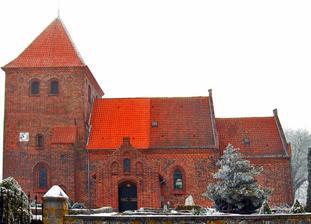
Building: Tågerup Church
Country: Unknown
Year built: 1350
Tågerup Church, Lolland Tågerup Church is a Romanesque parish church located 4 km southeast of Rødby on the Danish island of Lolland . Dating from the beginning of the 13th century, its nave is richly decorated with early 16th-century frescos painted by the Brarup workshop. History The church was originally dedicated to Our Lady as documented in a letter of indulgence from 1470. An altar dedicated to the Virgin Mary attracted large numbers of pilgrims on the Feast of the Annunciation until 1636. Little is known about the church's early ownership apart from the fact that the Crown had clerical appointment rights before the Reformation . The church remained under the Crown until 1725 when it was transferred to Emmerence von Levetzau together with Aalholm and Bremersvold . It continued to be owned by Bremersvold until it gained independence in 1911. Architecture The church consists of a Romanesque chancel and nave , a Gothic tower and a more recent porch, all built in red brick. The chancel has lesenes on the east corners and a sloping base. The east gable's lower wall is engraved with crosses and emblems. There is a Romanesque window at the centre of the gable while a stilted arch frieze with saw-toothed courses decorates the gable at the lower roof level. A round-arched door on the south side of the nave is also topped with an arched frieze. The door on the north side has been bricked in. Several round-arched windows have survived. In the Late-Gothic period, a six-sectioned vault was added to the chancel while two cross-vaults covered the nave. The tower, also a Late-Gothic addition, is the same width as the nave and has a pyramidal spire. Rather drastic repairs were carried out by Hans Jørgen Holm in 1891-93. Interior The altarpiece contains a painting of Christ walking on water by Anton Dorph in a large Gothic frame. The pulpit in the Renaissance style is from 1586. There is a chancel-arch cross from the first half of the 15th century and another from around 1500 with a finely carved figure of Christ. Near the entrance, the Romanesque marble font with sculpted faces around the bowl is from Gotland . Frescos Crucifixion scene on the chancel vault The church is noted for its frescos. Those in the vaults of the nave and the chancel  were uncovered and restored by Jacob Kornerup in the 1880s. Further restoration work was completed by Egmost Otto Lind in 1943. The frescos in the chancel, the oldest, are from the mid-15th century. Christ is depicted sitting on three rainbows while Mary, kneeling and bare-breasted, calls him. John wears a camel hide. The symbols of the Evangelists surround the figure of Christ who is topped by a crown of thorns and a cross. The text reads "VENITE BENEDICTI PATRIS" and "ITE MALEDICTI IN". The style is simpler than normal with Christ's wounds depicted merely as small blots. The south segment depicts Pilate with a bowl of water. To the west, there are scenes of the whipping and the crucifixion with the two other victims and other figures including Mary and Mary Magdelene with a jug of ointment. The caption reads "Vere filius dei erat isle". The north segment displays scenes of the entombing and the resurrection. The frescos in the nave are from the early 16th century and are attributed to the Brarup workshop. In the first bay, there are scenes of the Creation with the sun and a comet while God stands with the moon in his hands. There are fish and a shrimp in the foreground as well as a mermaid. To the south, God is creating animals including a goose, a dove, a crane and deer. In the south segment, Adam and Eve are created. The text reads "ADAM PRIMUS HOMO DAMPNAVIT SECULO POMO". The west segment presents the Admonition and the Fall while in the centre an angel stands with a hand organ. The text reads " HIC ADAM ET EVA DECELTI SUNT A DRACONE". The Banishment in the north segment is accompanied by a text reading "HIC EXPELLANTUR DE PARADISO AB ANGLO CUM FLIENTE GLADIO". Adam, in everyday clothing, has an axe in his belt and is about the till the earth. Eve is sitting with her children, one with a top and a whip. The frescos from the Brarup workshop are quite different in style from those of the Elmelunde Master . God is not stereotyped. Like those from Isenfjord, they have energy. Eve, when working, holds the spindle correctly. In the scenes of the Banishment, Adam and Eve take long strides in contrast to Elmelunde where they are passive and static. In the illustration of the Fall and the Banishment, there are scenes of the Inverted World: a man shears the tail of a horse while another puts horseshoes on a cat. Both are based on items from Proverbes et rimes from 1480. Similar images can be seen in the churches of Hyllested, Brarup and Hästveda . An older fresco of the Pietà can be seen on the east wall behind the altar. Mary is sitting with her dead son on her lap. The depiction of expression of despair is outstanding among Danish frescos. In 2005, a number of other frescos were discovered on the east wall, possibly representing the faces of other figures associated with the crucifixion. The altarpiece has been repositioned on the north wall so that the east-wall frescos can be more easily seen. The richly decorated nave East wall Pietà Nave vault: Creation of fish and fowl Nave vault: Man shoeing a cat Nave vault: Labour Runestone The Tågerup Runestone. On the outer wall of the porch there is a runestone from the Viking period with an inscription which, when translated, reads: "Eysteinn's sons raised this stone in memory of Sperla, their brother, Ásbjǫrn Neb's seaman." The runestone was disvoered on a field belonging to Tågerup Reectory.  It was installed in im 1869. See also List of churches on Lolland References